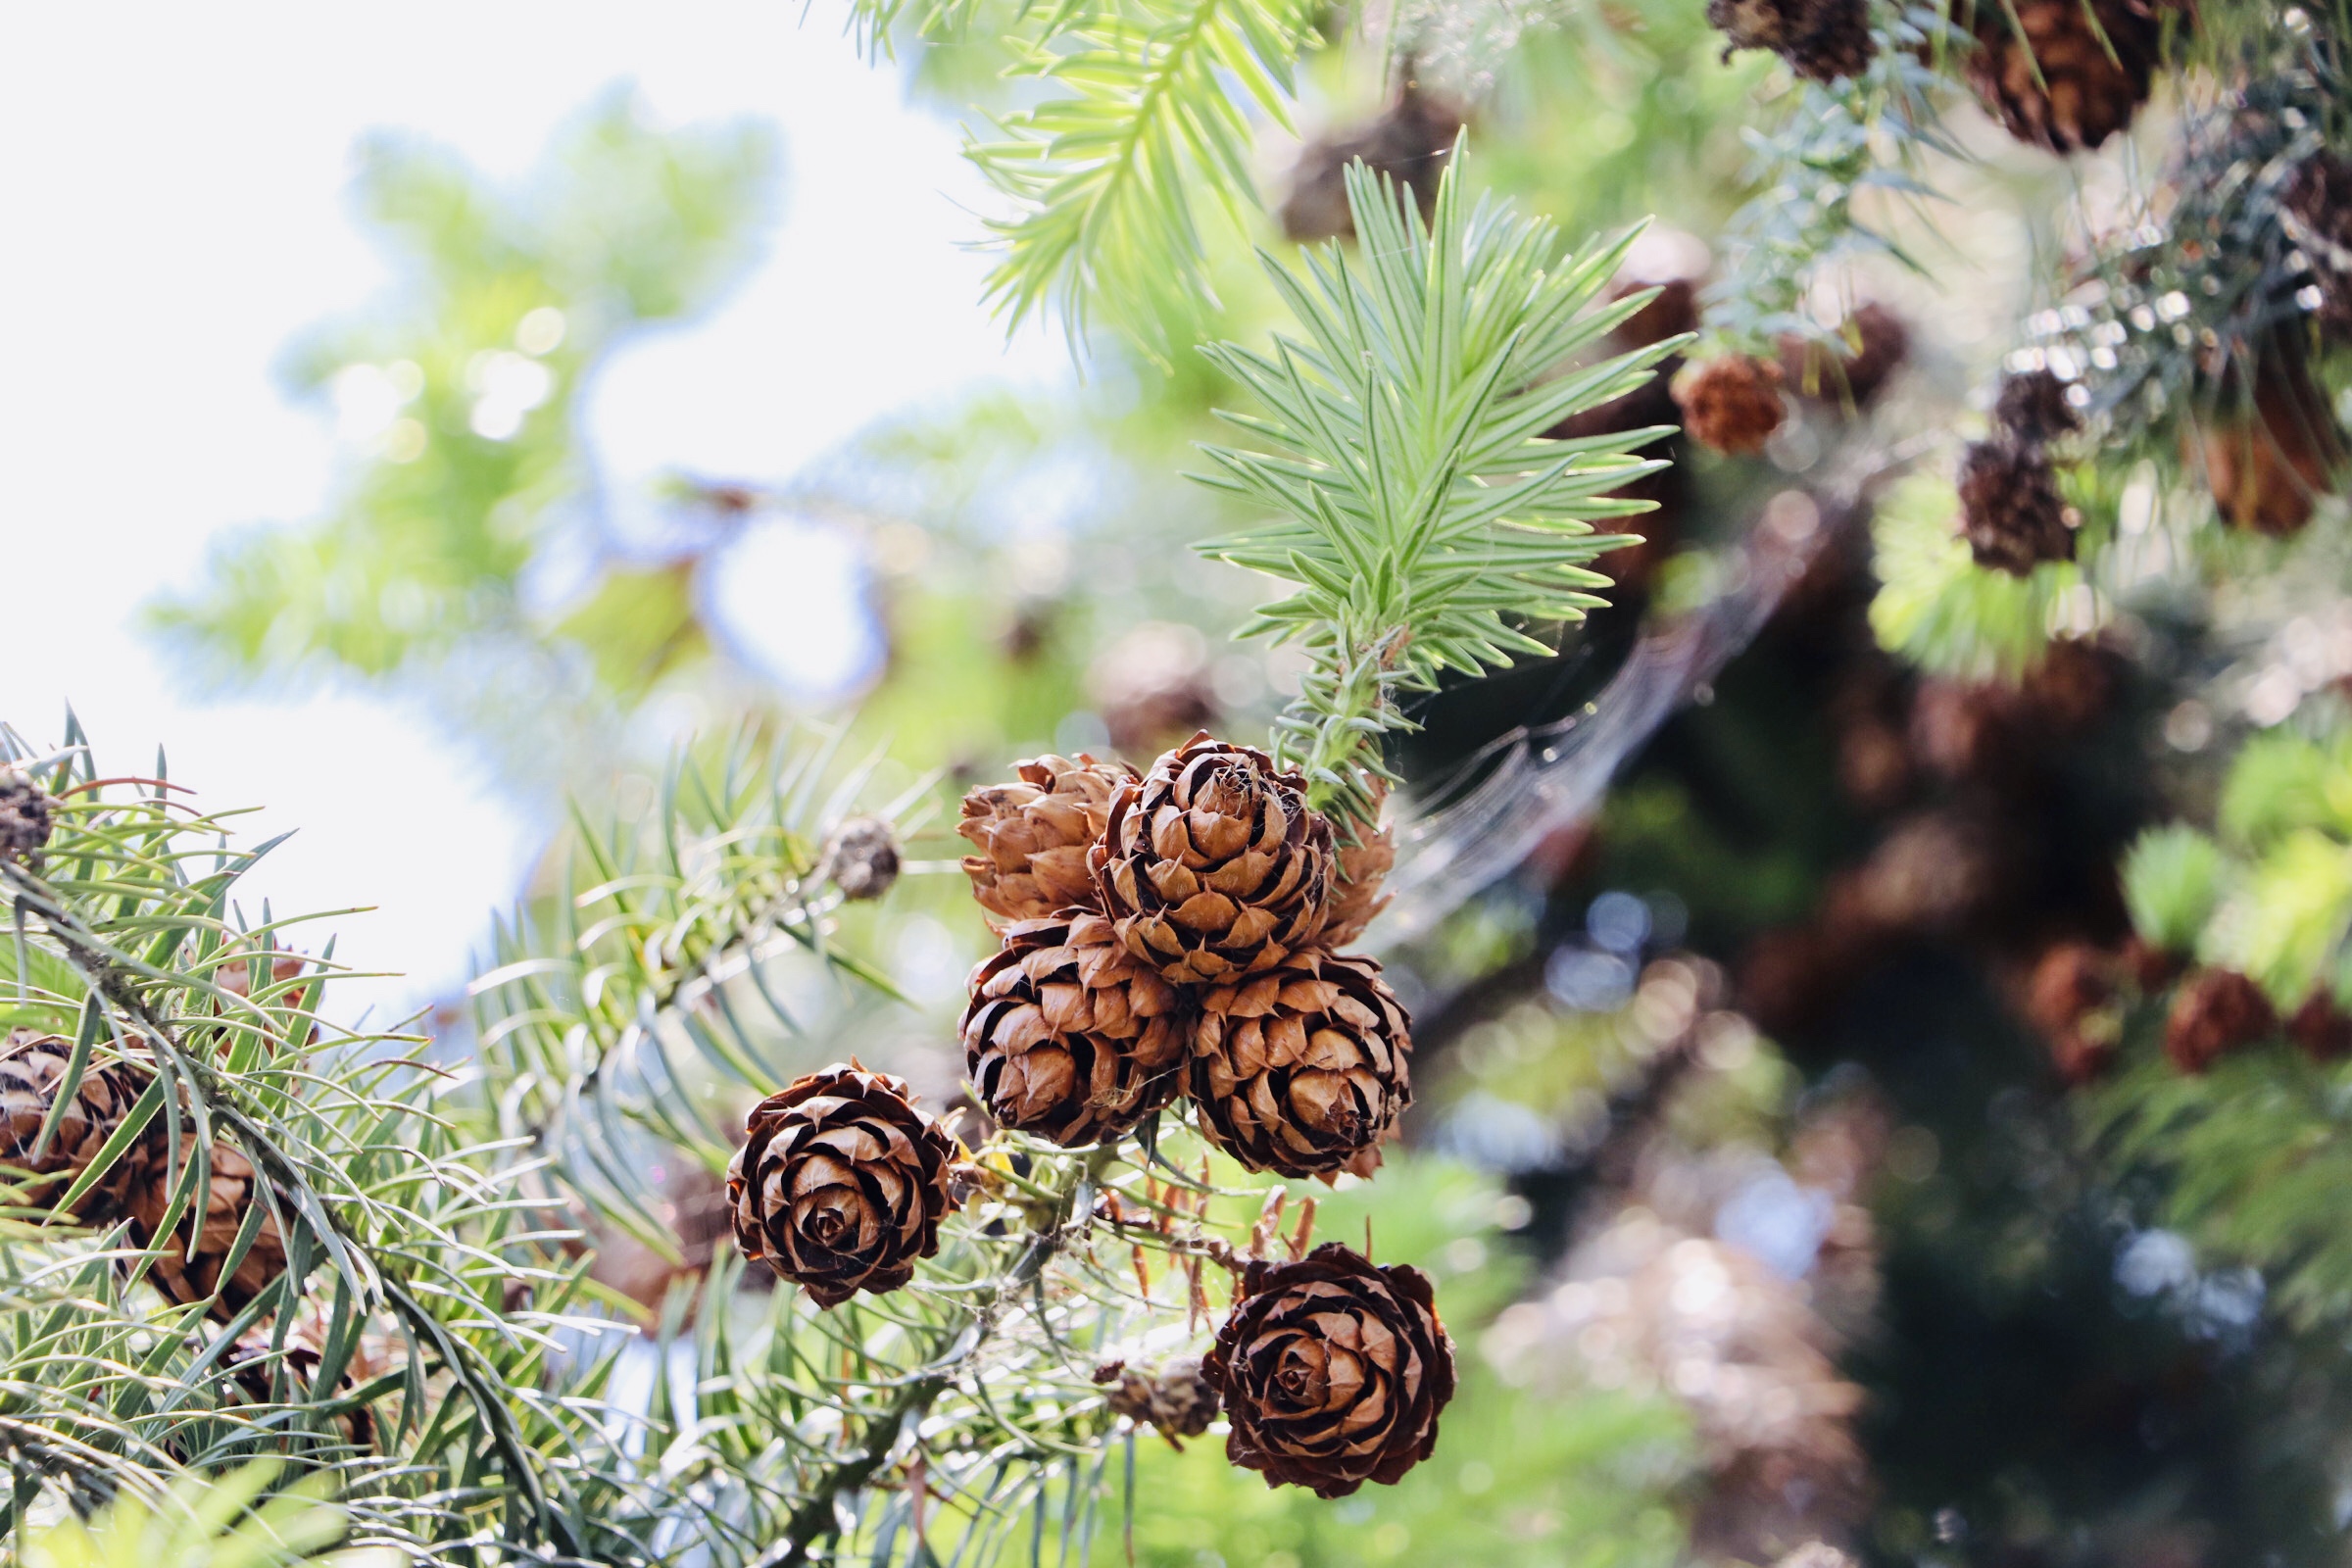
pine cone, botany, Columbian spruce, sugar pine, Jack pine, conifer cone, shortleaf black spruce, lodgepole pine, white pine, red pine, oregon pine, shortstraw pine, balsam fir, tree, sitka spruce, Georgia pine, larch, western yellow pine, American larch, pine nut, plant, branch, Yellow fir, Larix lyalliiSubalpine Larch, pine family, pine, conifer, loblolly pine, woody plant, evergreen, fir, silvertip fir, cypress family, Two needle pinyon pine, American pitch pine, spruce, natural material, hackmatack, twig, vascular plant, flower, eastern hemlock, juniper, casuarina